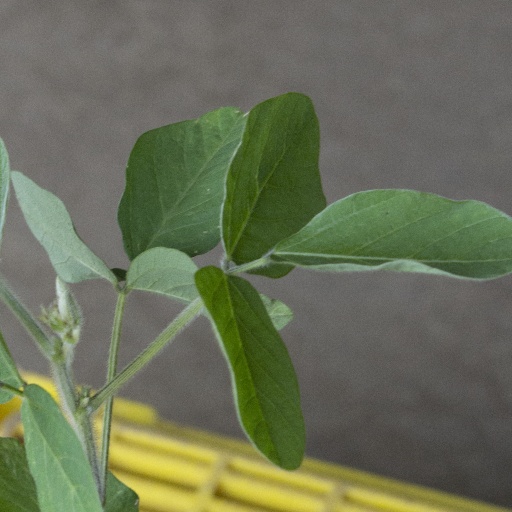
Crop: soybean